Elbow of Cross Ledge Light

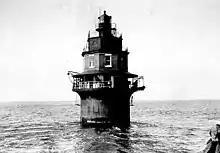
Elbow of Cross Ledge Light (USCG)

The Elbow of Cross Ledge Light was a lighthouse on the north side of the ship channel in Delaware Bay in Cumberland County, New Jersey, on the east coast of the United States, west of Egg Island Point. It was destroyed by a ship collision in 1953 and replaced by a skeleton tower on the same foundation.